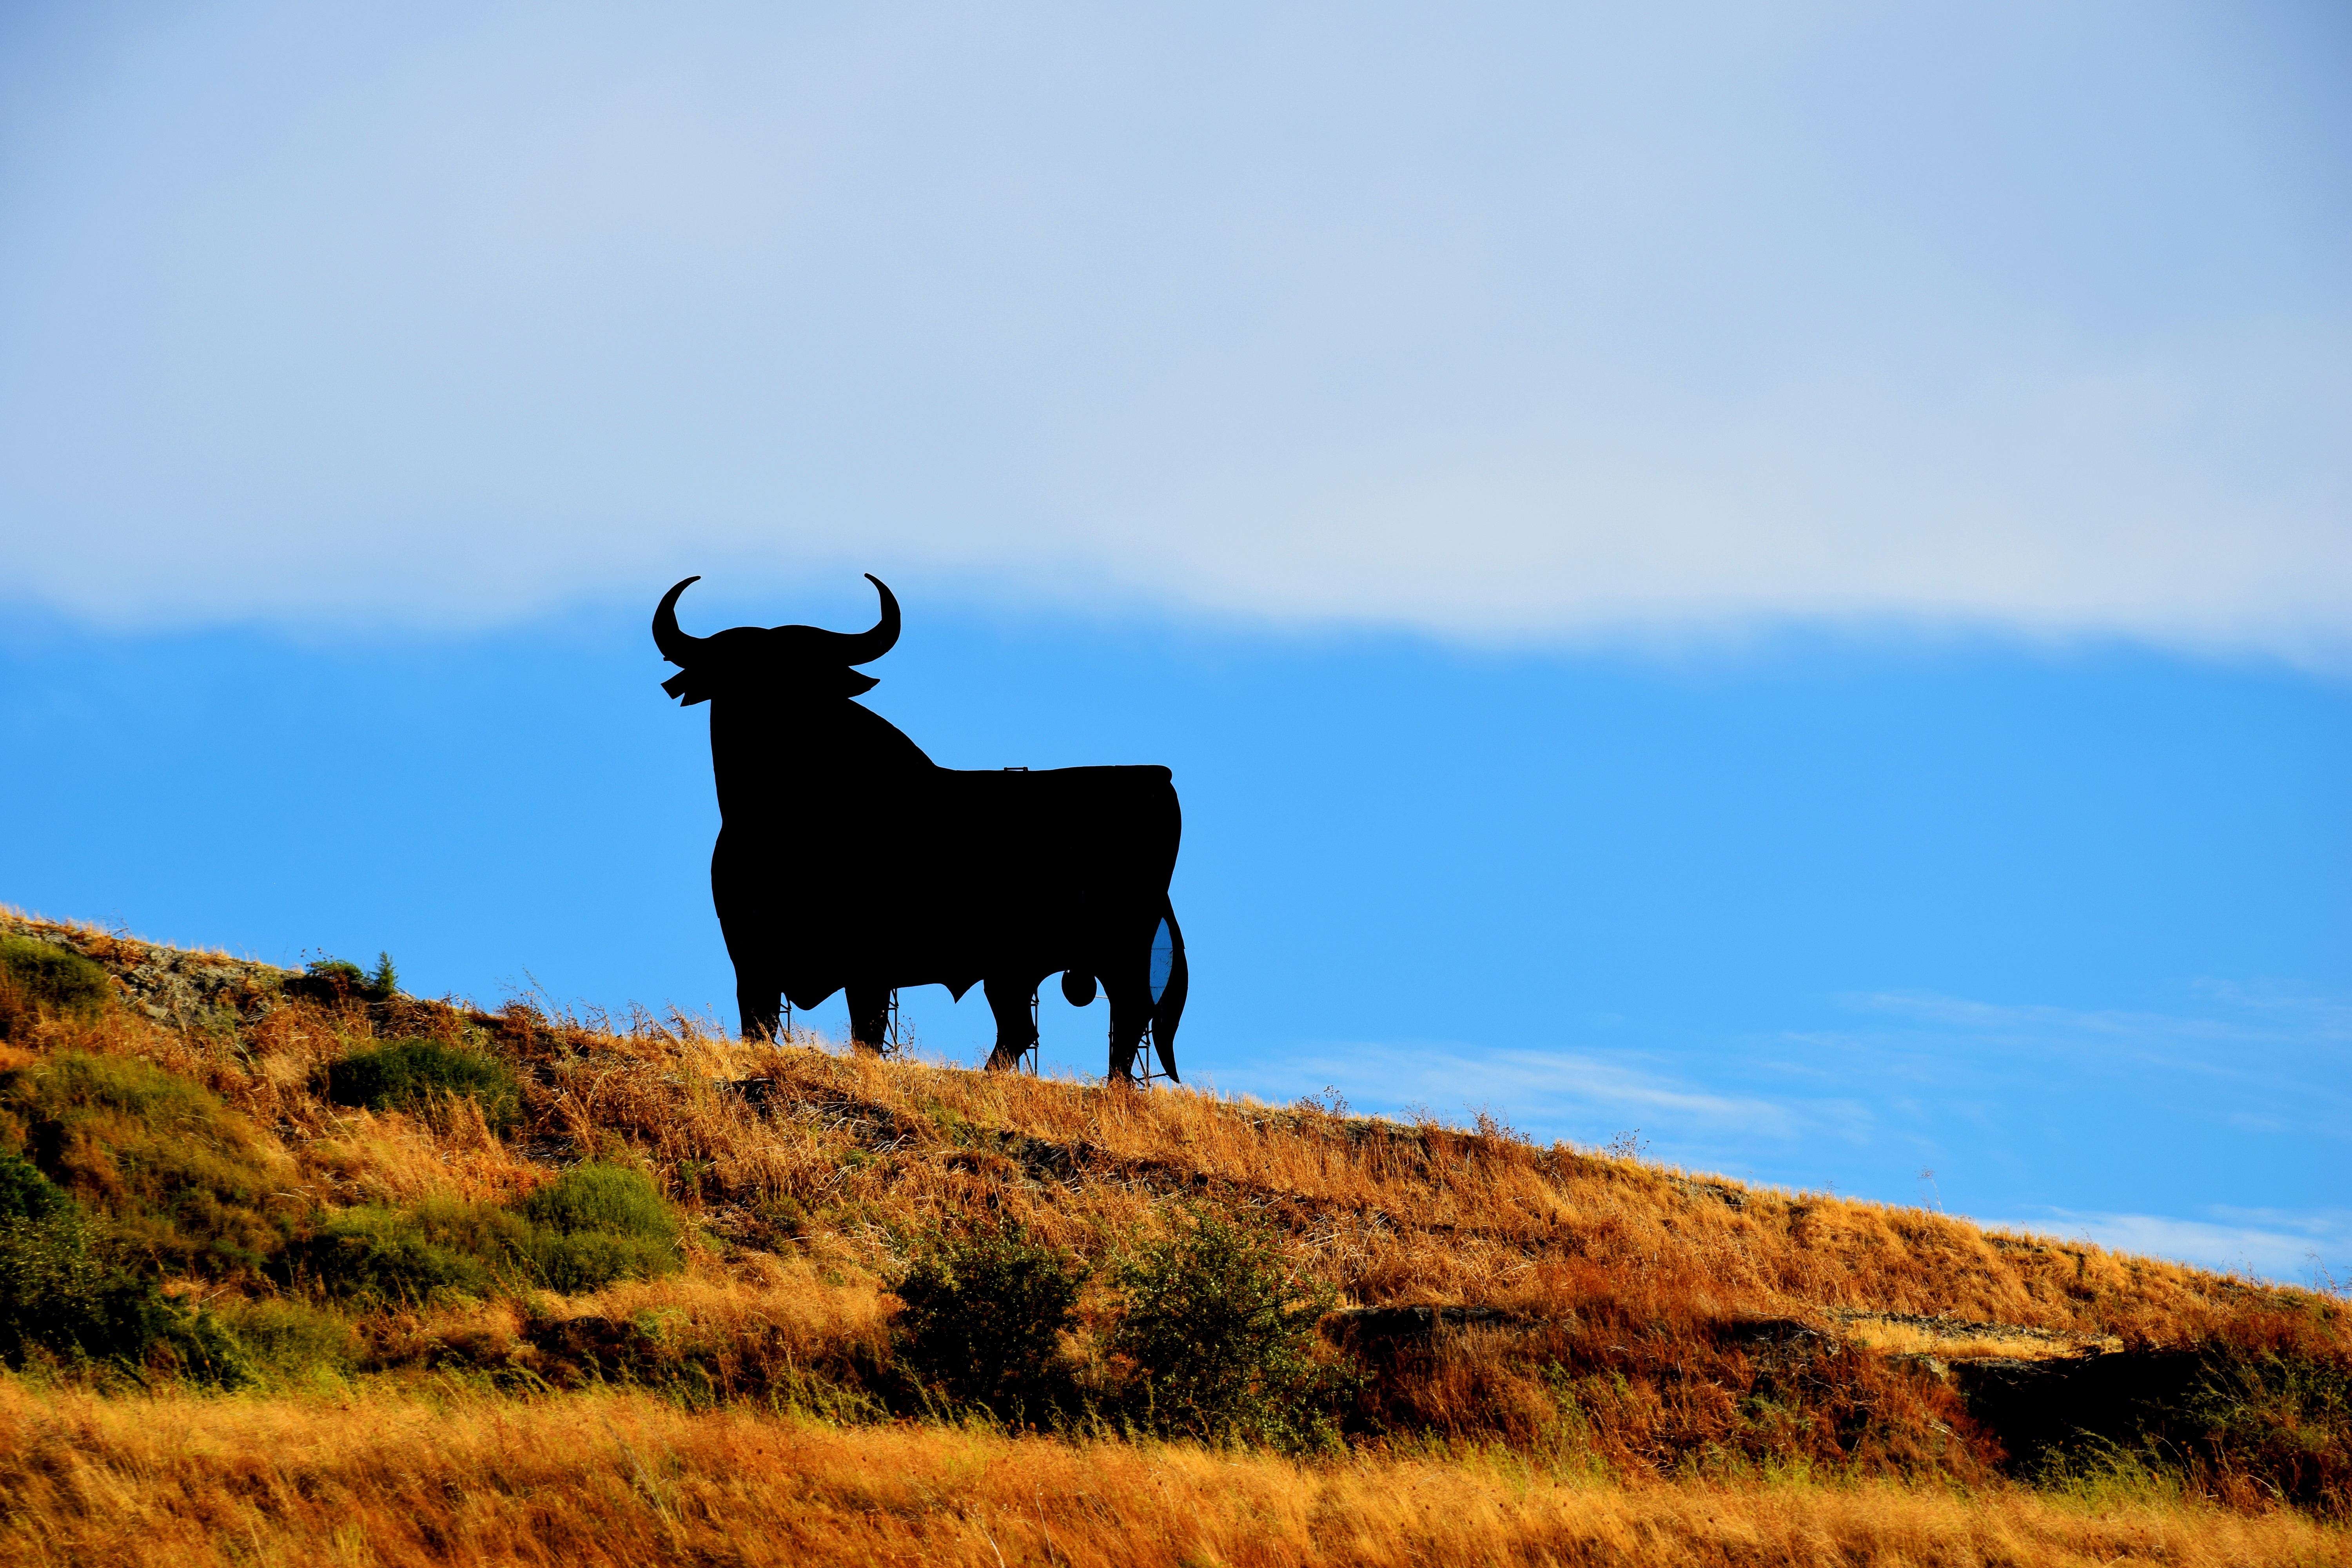
mountain, prairie, summer, pasture, sheep, holiday, mammal, bull, spain, grassland, rural area, cattle like mammal, osborne